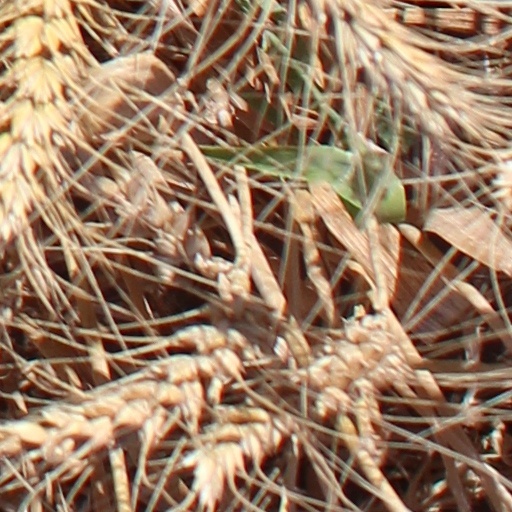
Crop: wheat